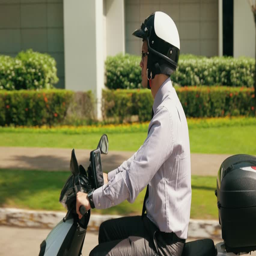
handheld shot of young businessman commuting to job .